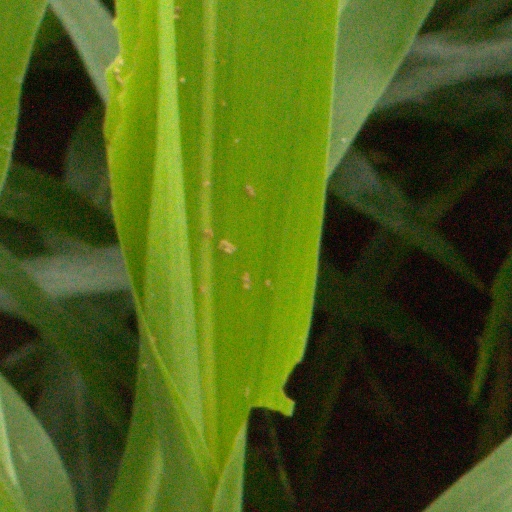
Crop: sorghum